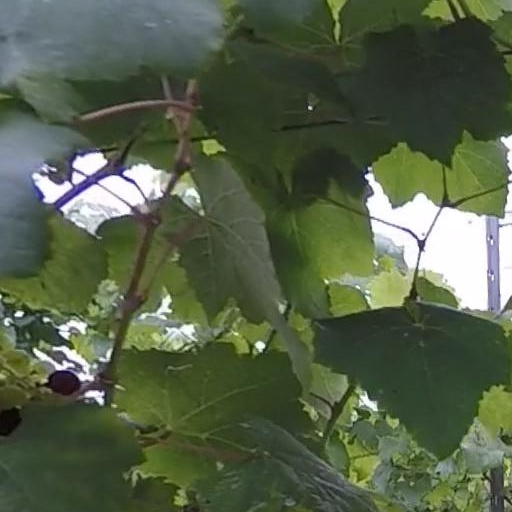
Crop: grape